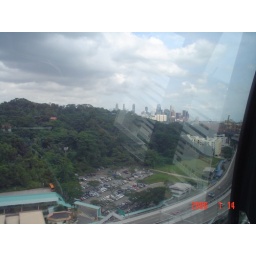
we took the all glass cable car so that we can see around us and below....